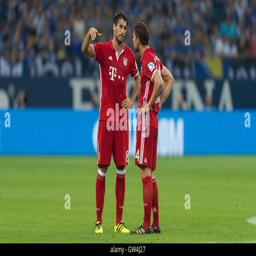
soccer player and football player discussing during the soccer match